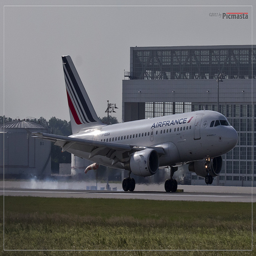
The large jumbo jet is making a landing.
An Air Plane seems to be about to take off.
An airplane taking off at an airport.
A large jetliner taking off from an airport runway.
a plane landing on the runway with some smoke behind it